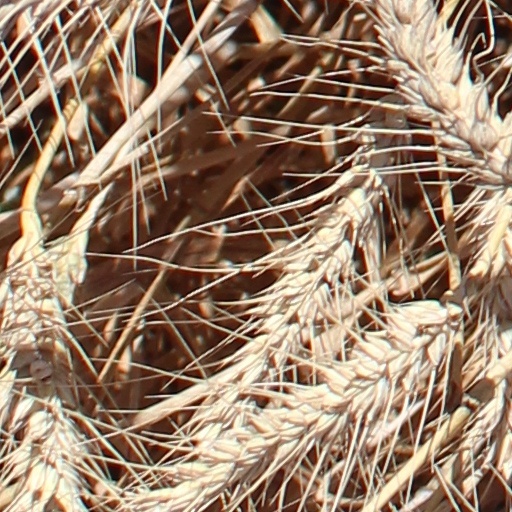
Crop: wheat